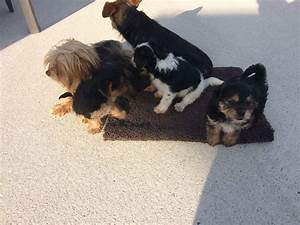
Label: cane